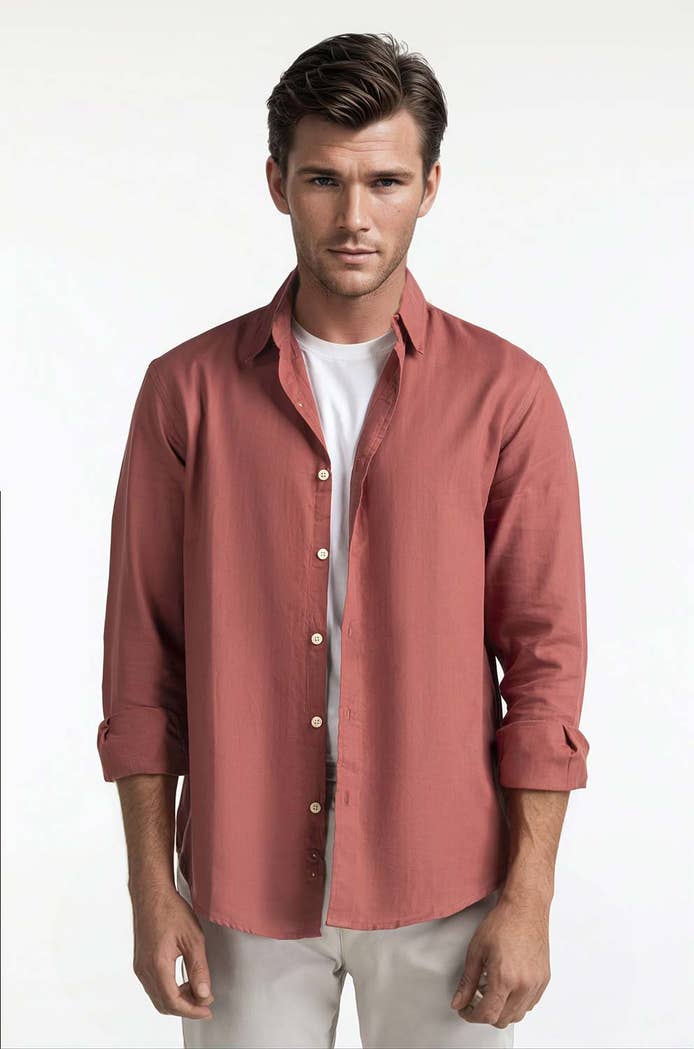
red slim fit linen tee